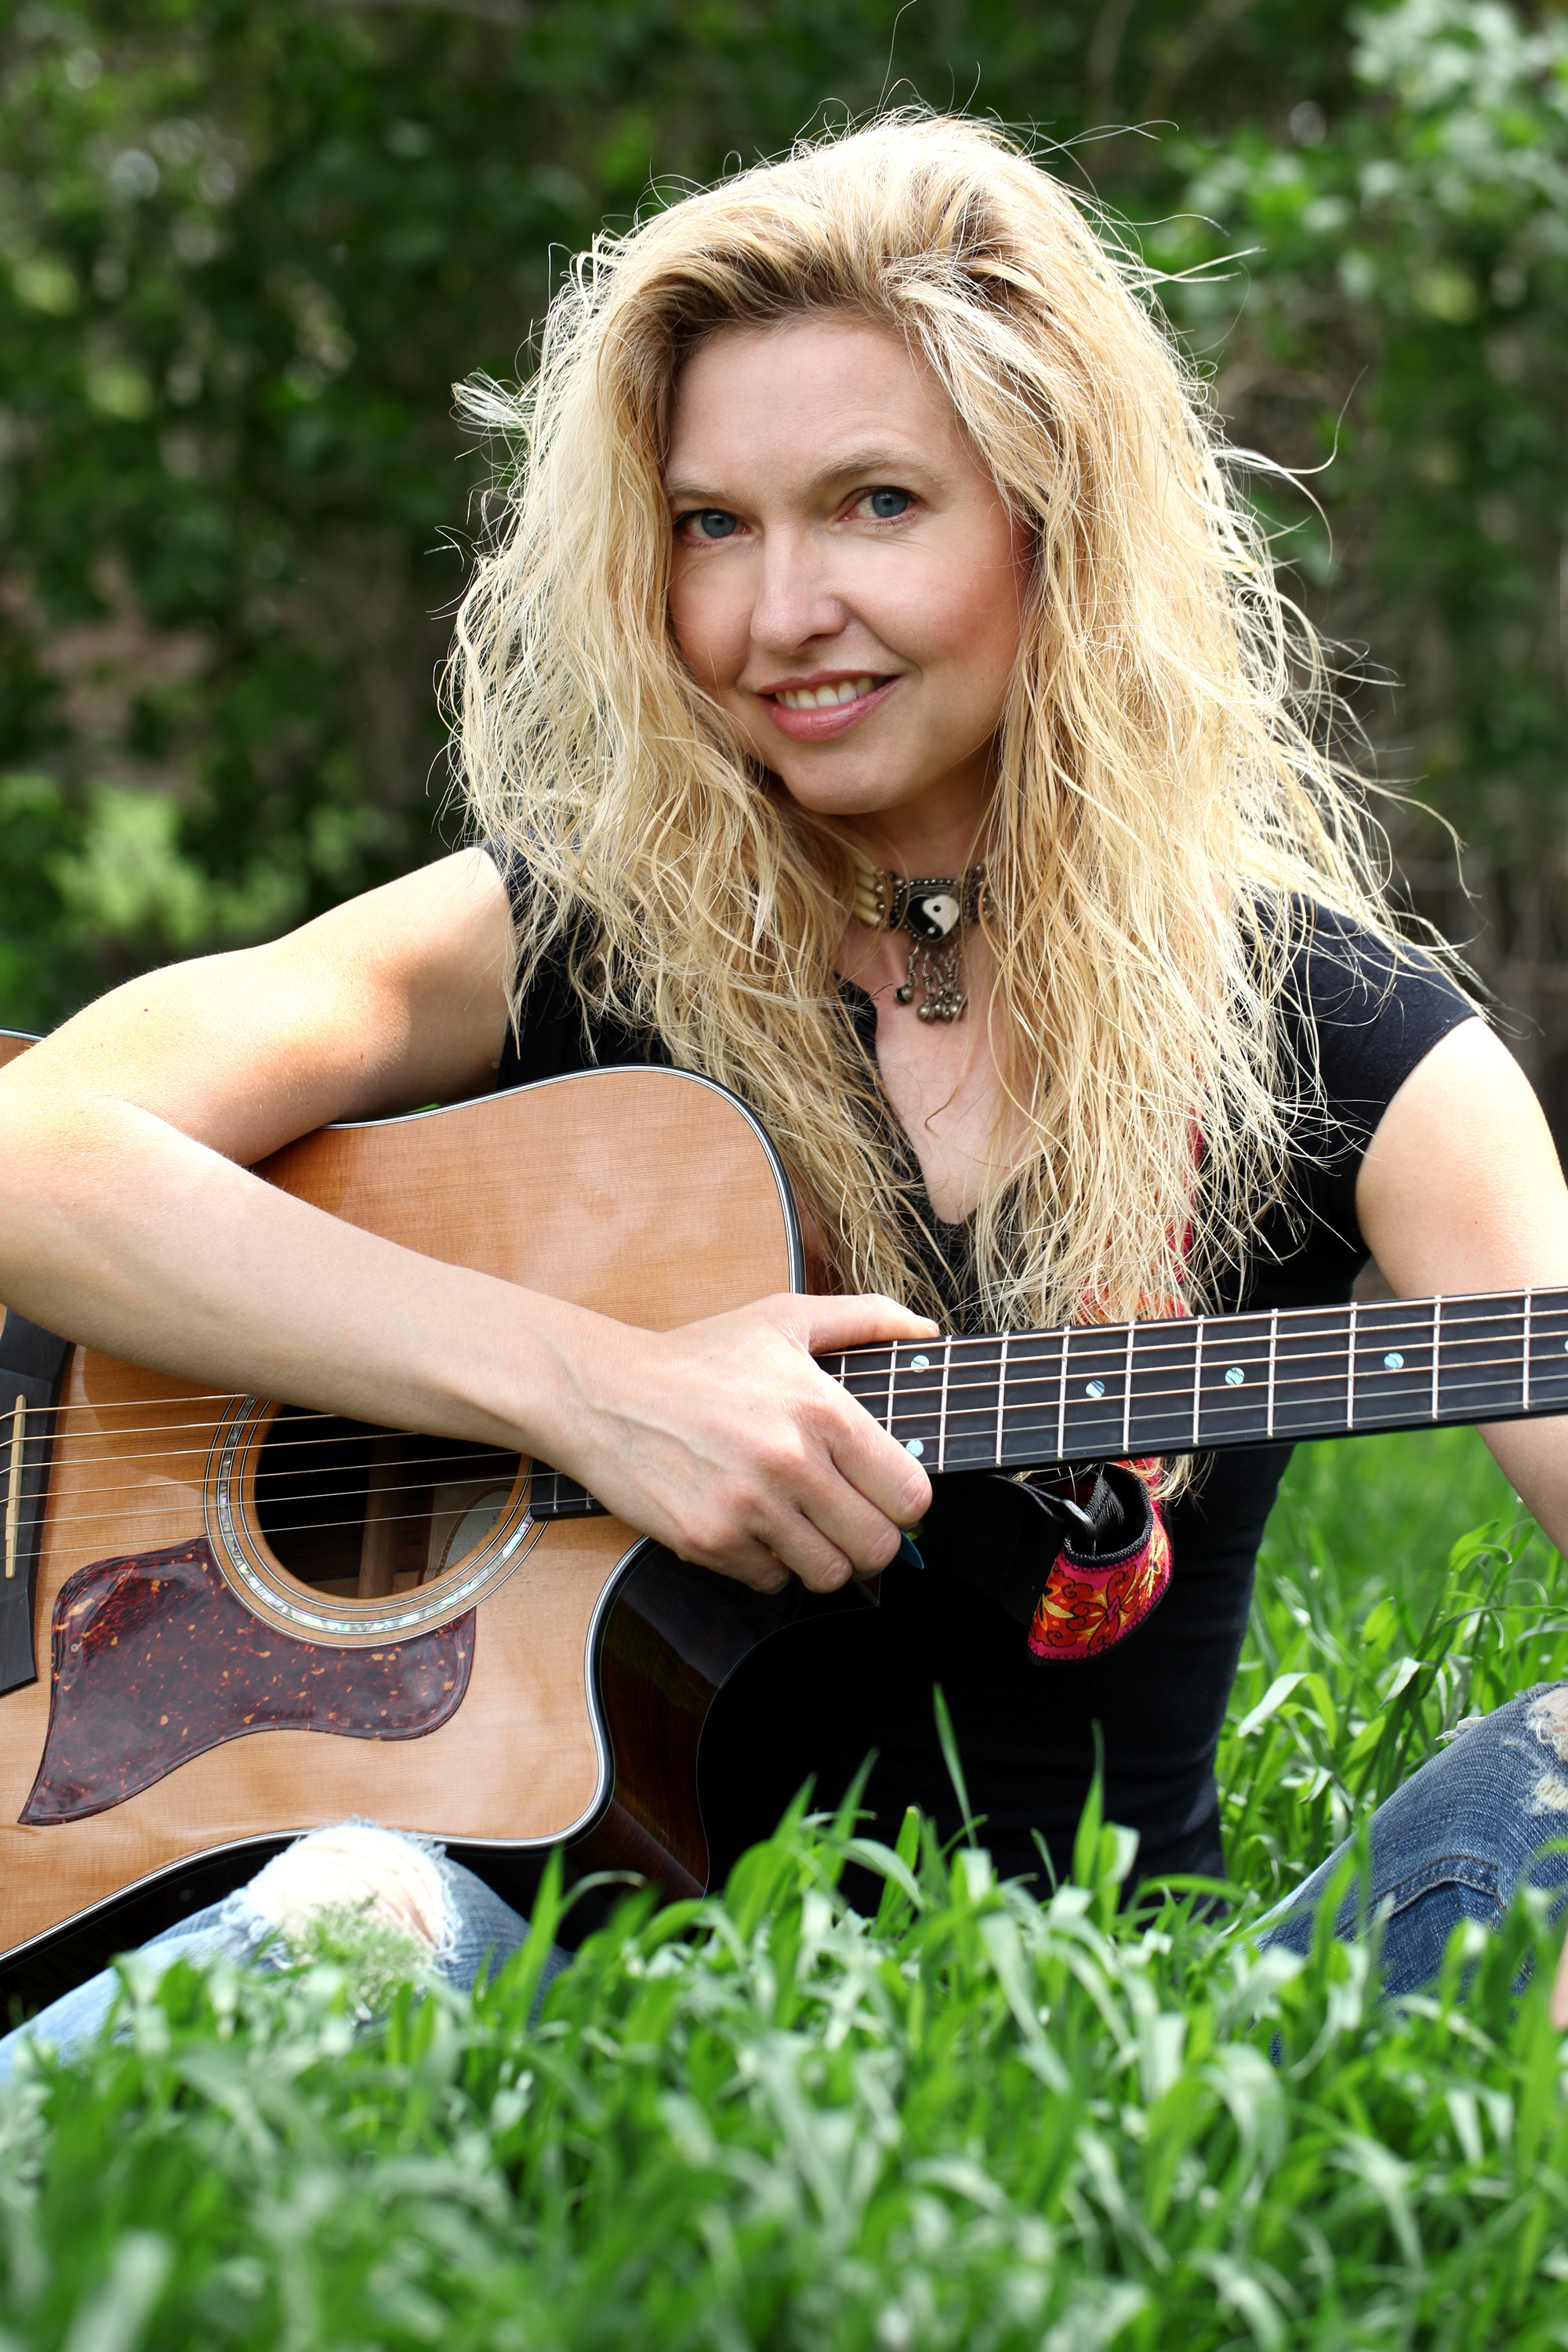
hand, grass, person, music, girl, woman, hair, lawn, photography, guitar, female, portrait, model, finger, relax, sitting, fashion, musician, lady, smiling, long hair, happy, beauty, blond, woman smile, photo shoot, smiling woman, happy woman, portrait photography